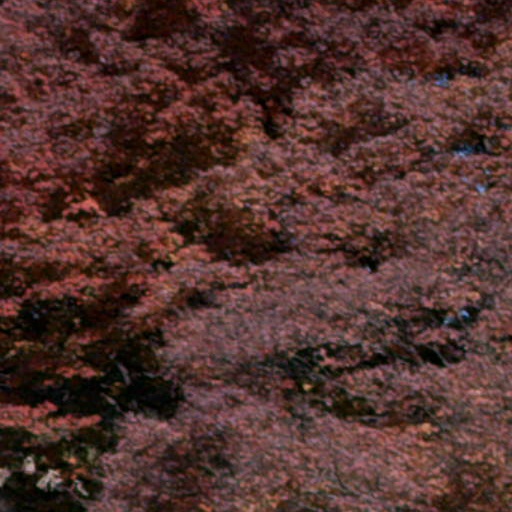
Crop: cassava